Józef Maksymilian Ossoliński

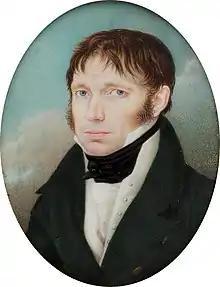
Miniature portrait of Samuel Bogumił Linde

To this end from 1794 Ossoliňski hired the services of the German, intellectual and bibliographer, Samuel Linde. In the years he spent with Ossoliński he gathered sufficient material for a Polish lexicon, for which he consulted widely in Polish and Slav sources in the count's own collection and benefitted from his mentoring. As a result Linde's fame prospered so that in 1804 he was appointed headmaster of the Warsaw Lyceum.